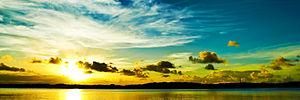
Le rio Potenji, originellement nommé par les explorateurs portugais « Rio Grande » puis « Rio Grande do Norte », est un cours d'eau ou fleuve du la pointe nord-est du Brésil. Il se jette dans l'océan Atlantique à Natal, dans l'État du Rio Grande do Norte.